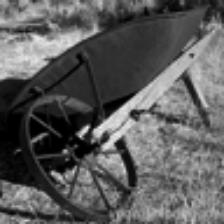
Label: NonHuman